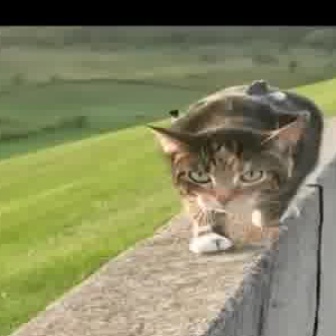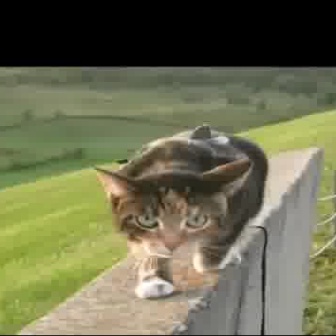
  Please identify the target specified by the bounding box [144,76,321,253] in the first image and locate it in the second image. Return the coordinates in [x_min,y_min,x_max,y_max] format.
Answer: [91,124,267,300]